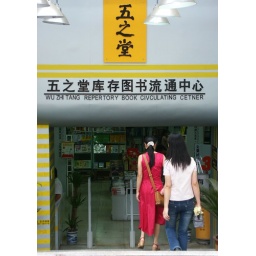
Despite the sign I went in and bought a nice set of books about Chinese landscape drawings.